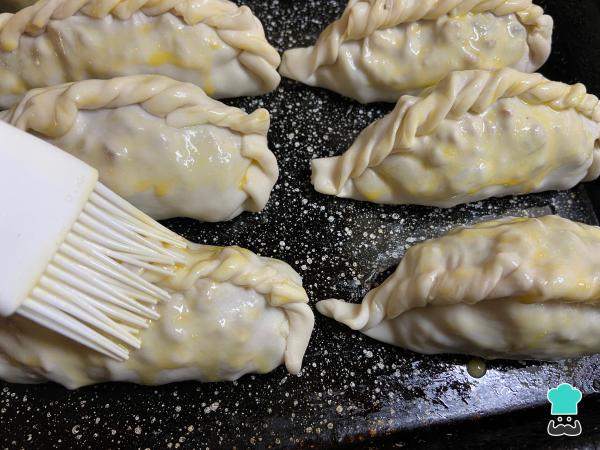
1Pinta las empanadas con el huevo batido.